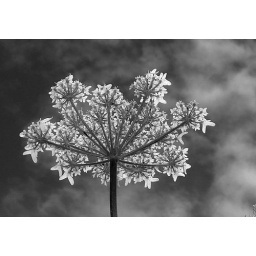
flower against sky